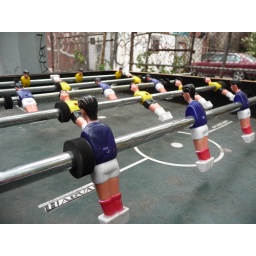
Fuss ball table in East Village